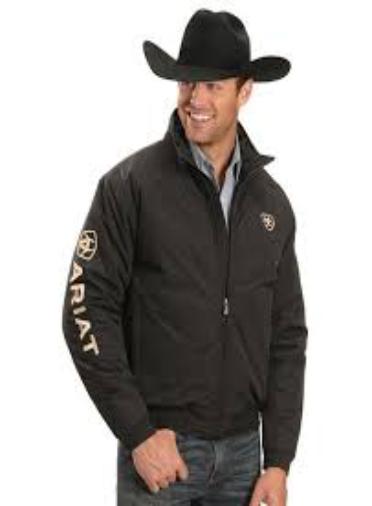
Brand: Ariat
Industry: Clothes